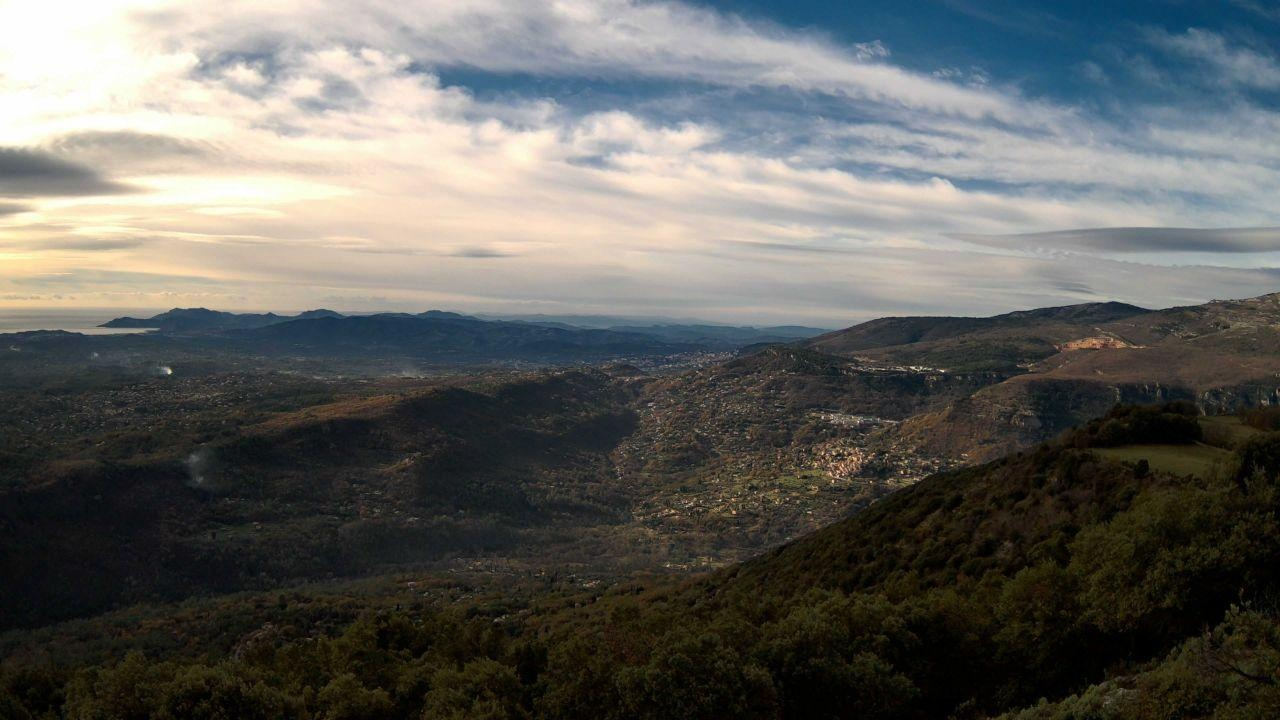
Fire: no
Smoke: yes